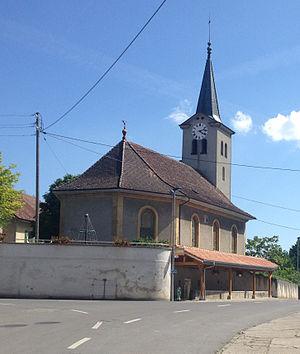
L'église de Suchy, dans le canton de Vaud en Suisse.
Suchy est une commune suisse du canton de Vaud, située dans le district du Jura-Nord vaudois. Elle compte 599 habitants en 2018. Le village de Suchy se situe 581 mètres d'altitude sur un plateau dominant la plaine de l'Orbe.